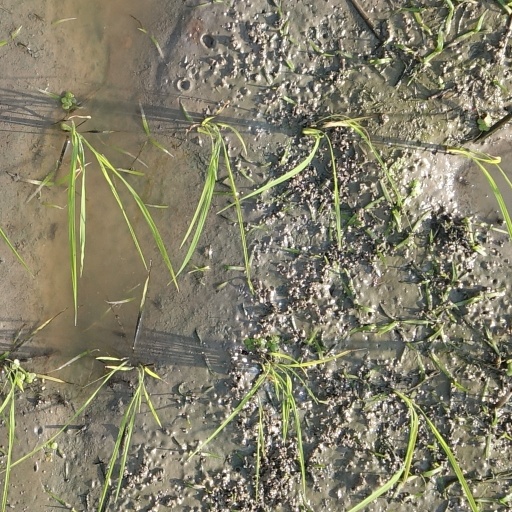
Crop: rice